How the States Got Their Shapes

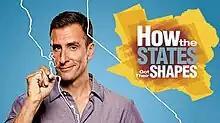

How the States Got Their Shapes is an American television series that aired on the History Channel. It is hosted by Brian Unger and is based on Mark Stein's book "How the States Got Their Shapes". The show deals with how the various states of the United States established their borders but also delves into other aspects of history, including failed states, proposed new states, and the local culture and character of various U.S. states. It thus tackles the "shapes" of the states in a metaphorical sense as well as a literal sense.